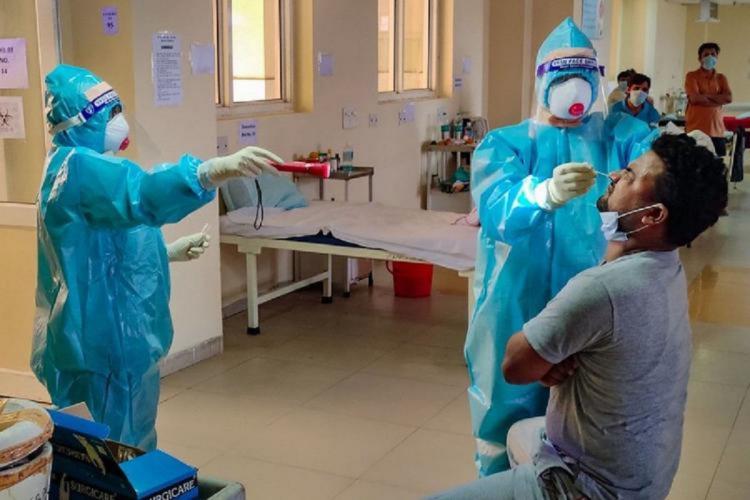
Objects detected:
Face_Shield
Face_Shield
Mask
Mask
Gloves
Gloves
Gloves
Coverall
Coverall